Range Rover (L405)

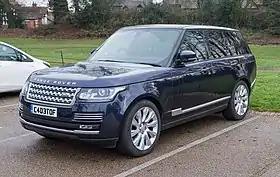
2016 Range Rover Autobiography (pre-facelift)

The Land Rover Range Rover (L405), generally shortened to Range Rover, is a mid-size to full-size luxury 4x4 / sport utility vehicle, made under the Land Rover brand by Jaguar Land Rover. It is the fourth generation of the original, main Range Rover series. It uses an all-aluminium monocoque unitary body structure, instead of the third generation's steel unibody — making it the first production 4x4 to do so, resulting in a weight reduction of compared to its predecessor.